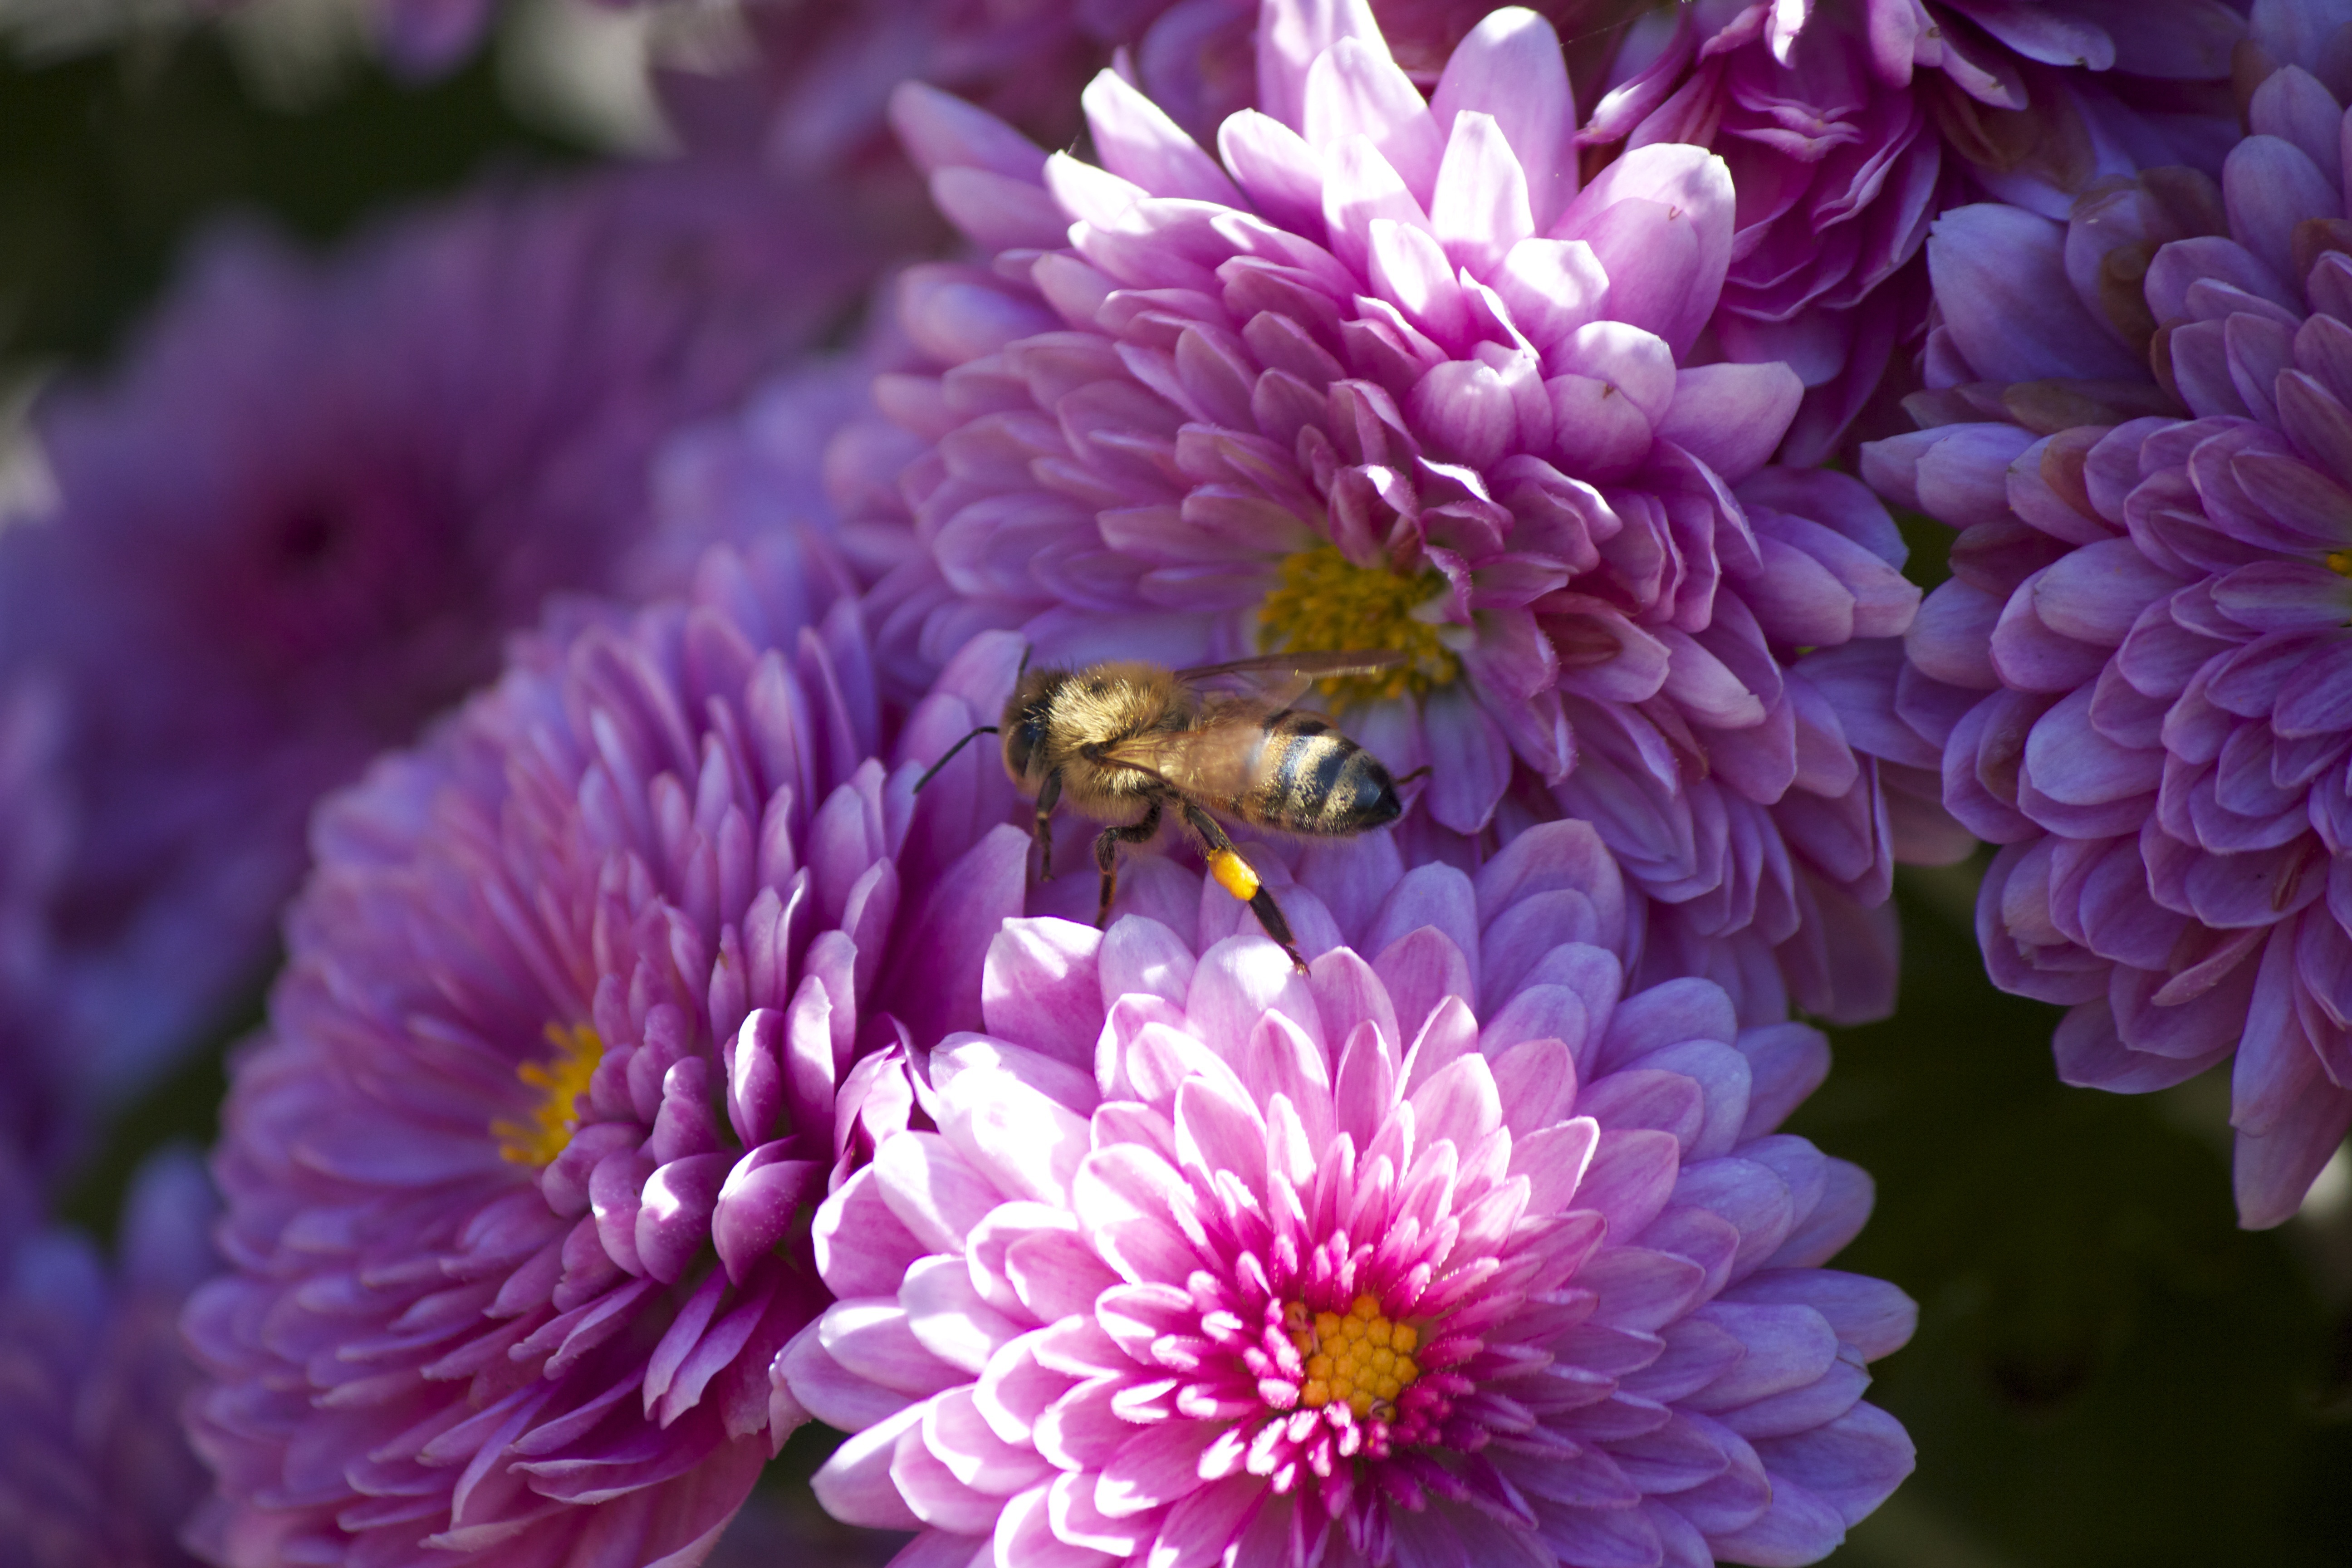
nature, blossom, plant, flower, purple, petal, bloom, pollen, pollination, spring, insect, biology, botany, colorful, pink, flora, life, aster, bee, nectar, macro photography, flowering plant, honey bee, daisy family, annual plant, computer wallpaper, chrysanths